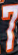
Number: 7